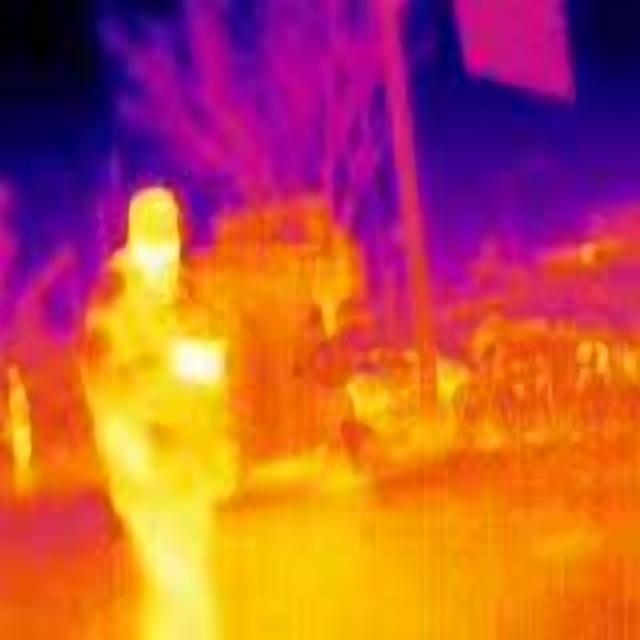
Detected objects:
label: person
label: person